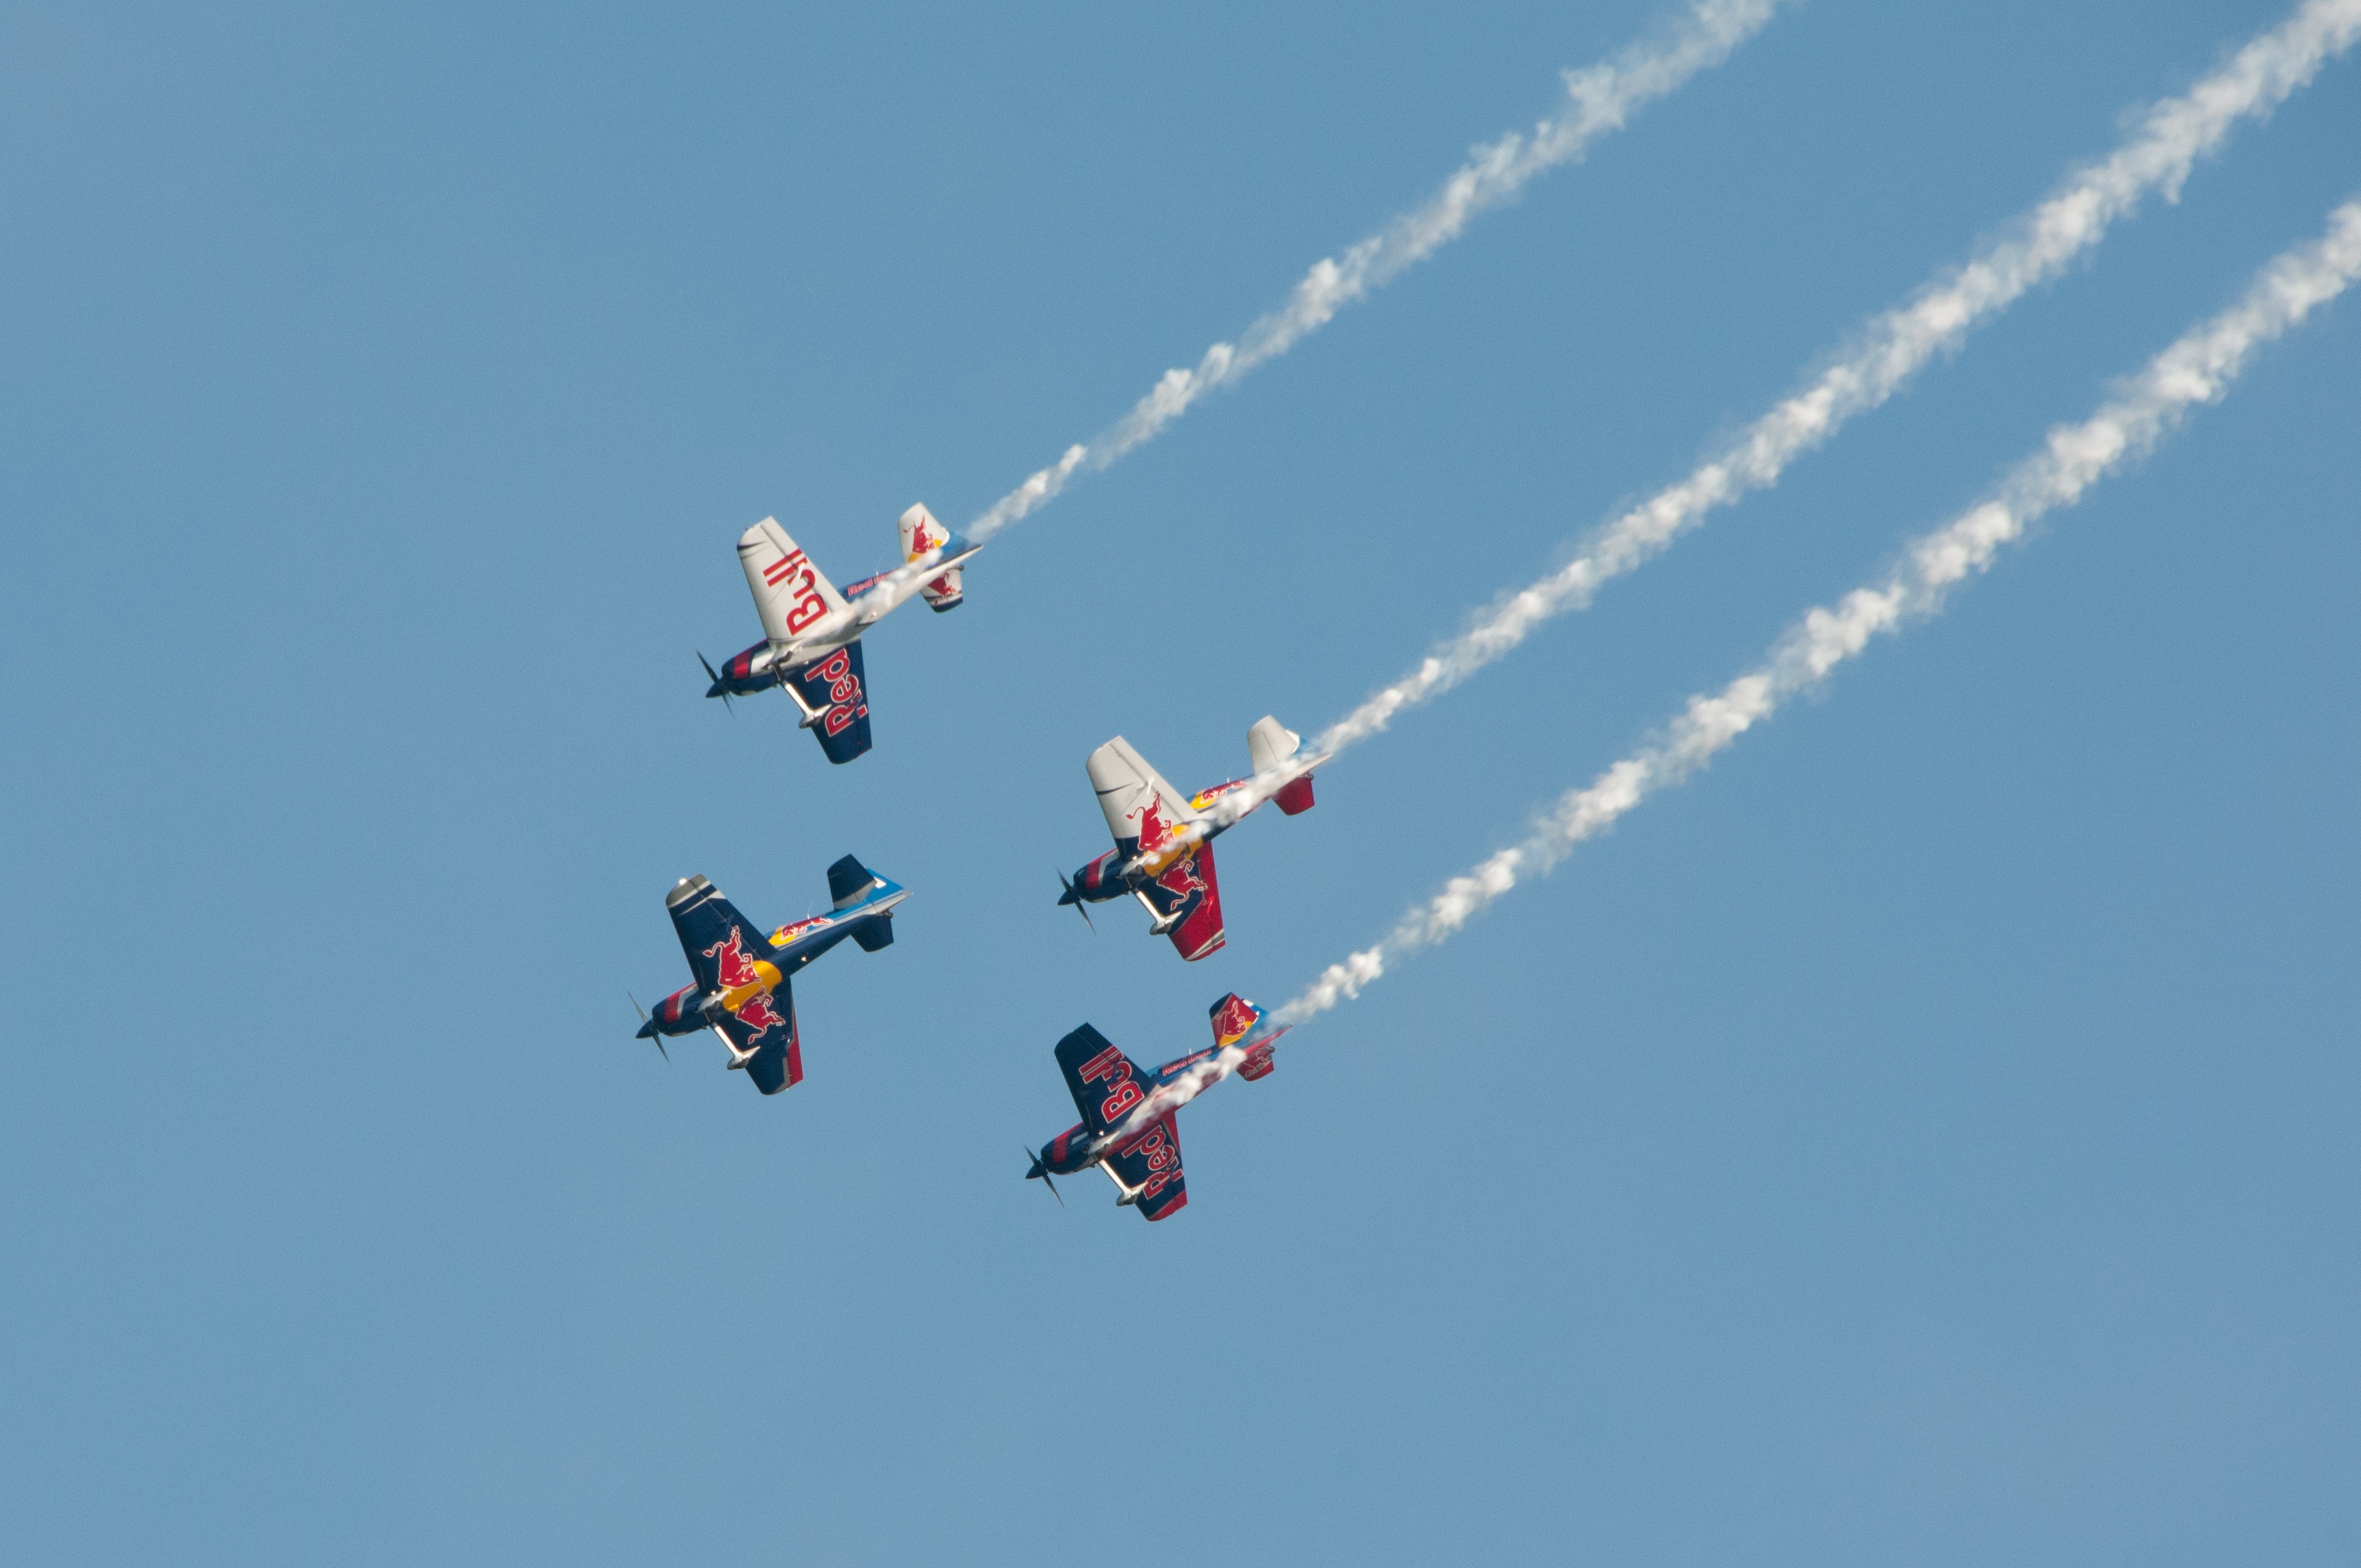
wing, sky, fly, smoke, aircraft, vehicle, aviation, flight, wings, motor, contrail, event, jet fighter, propeller, shiny, airpower, flyer, parachuting, propeller plane, air show, air force, aerobatics, flugshow, m17, flight staffel, atmosphere of earth, general aviation